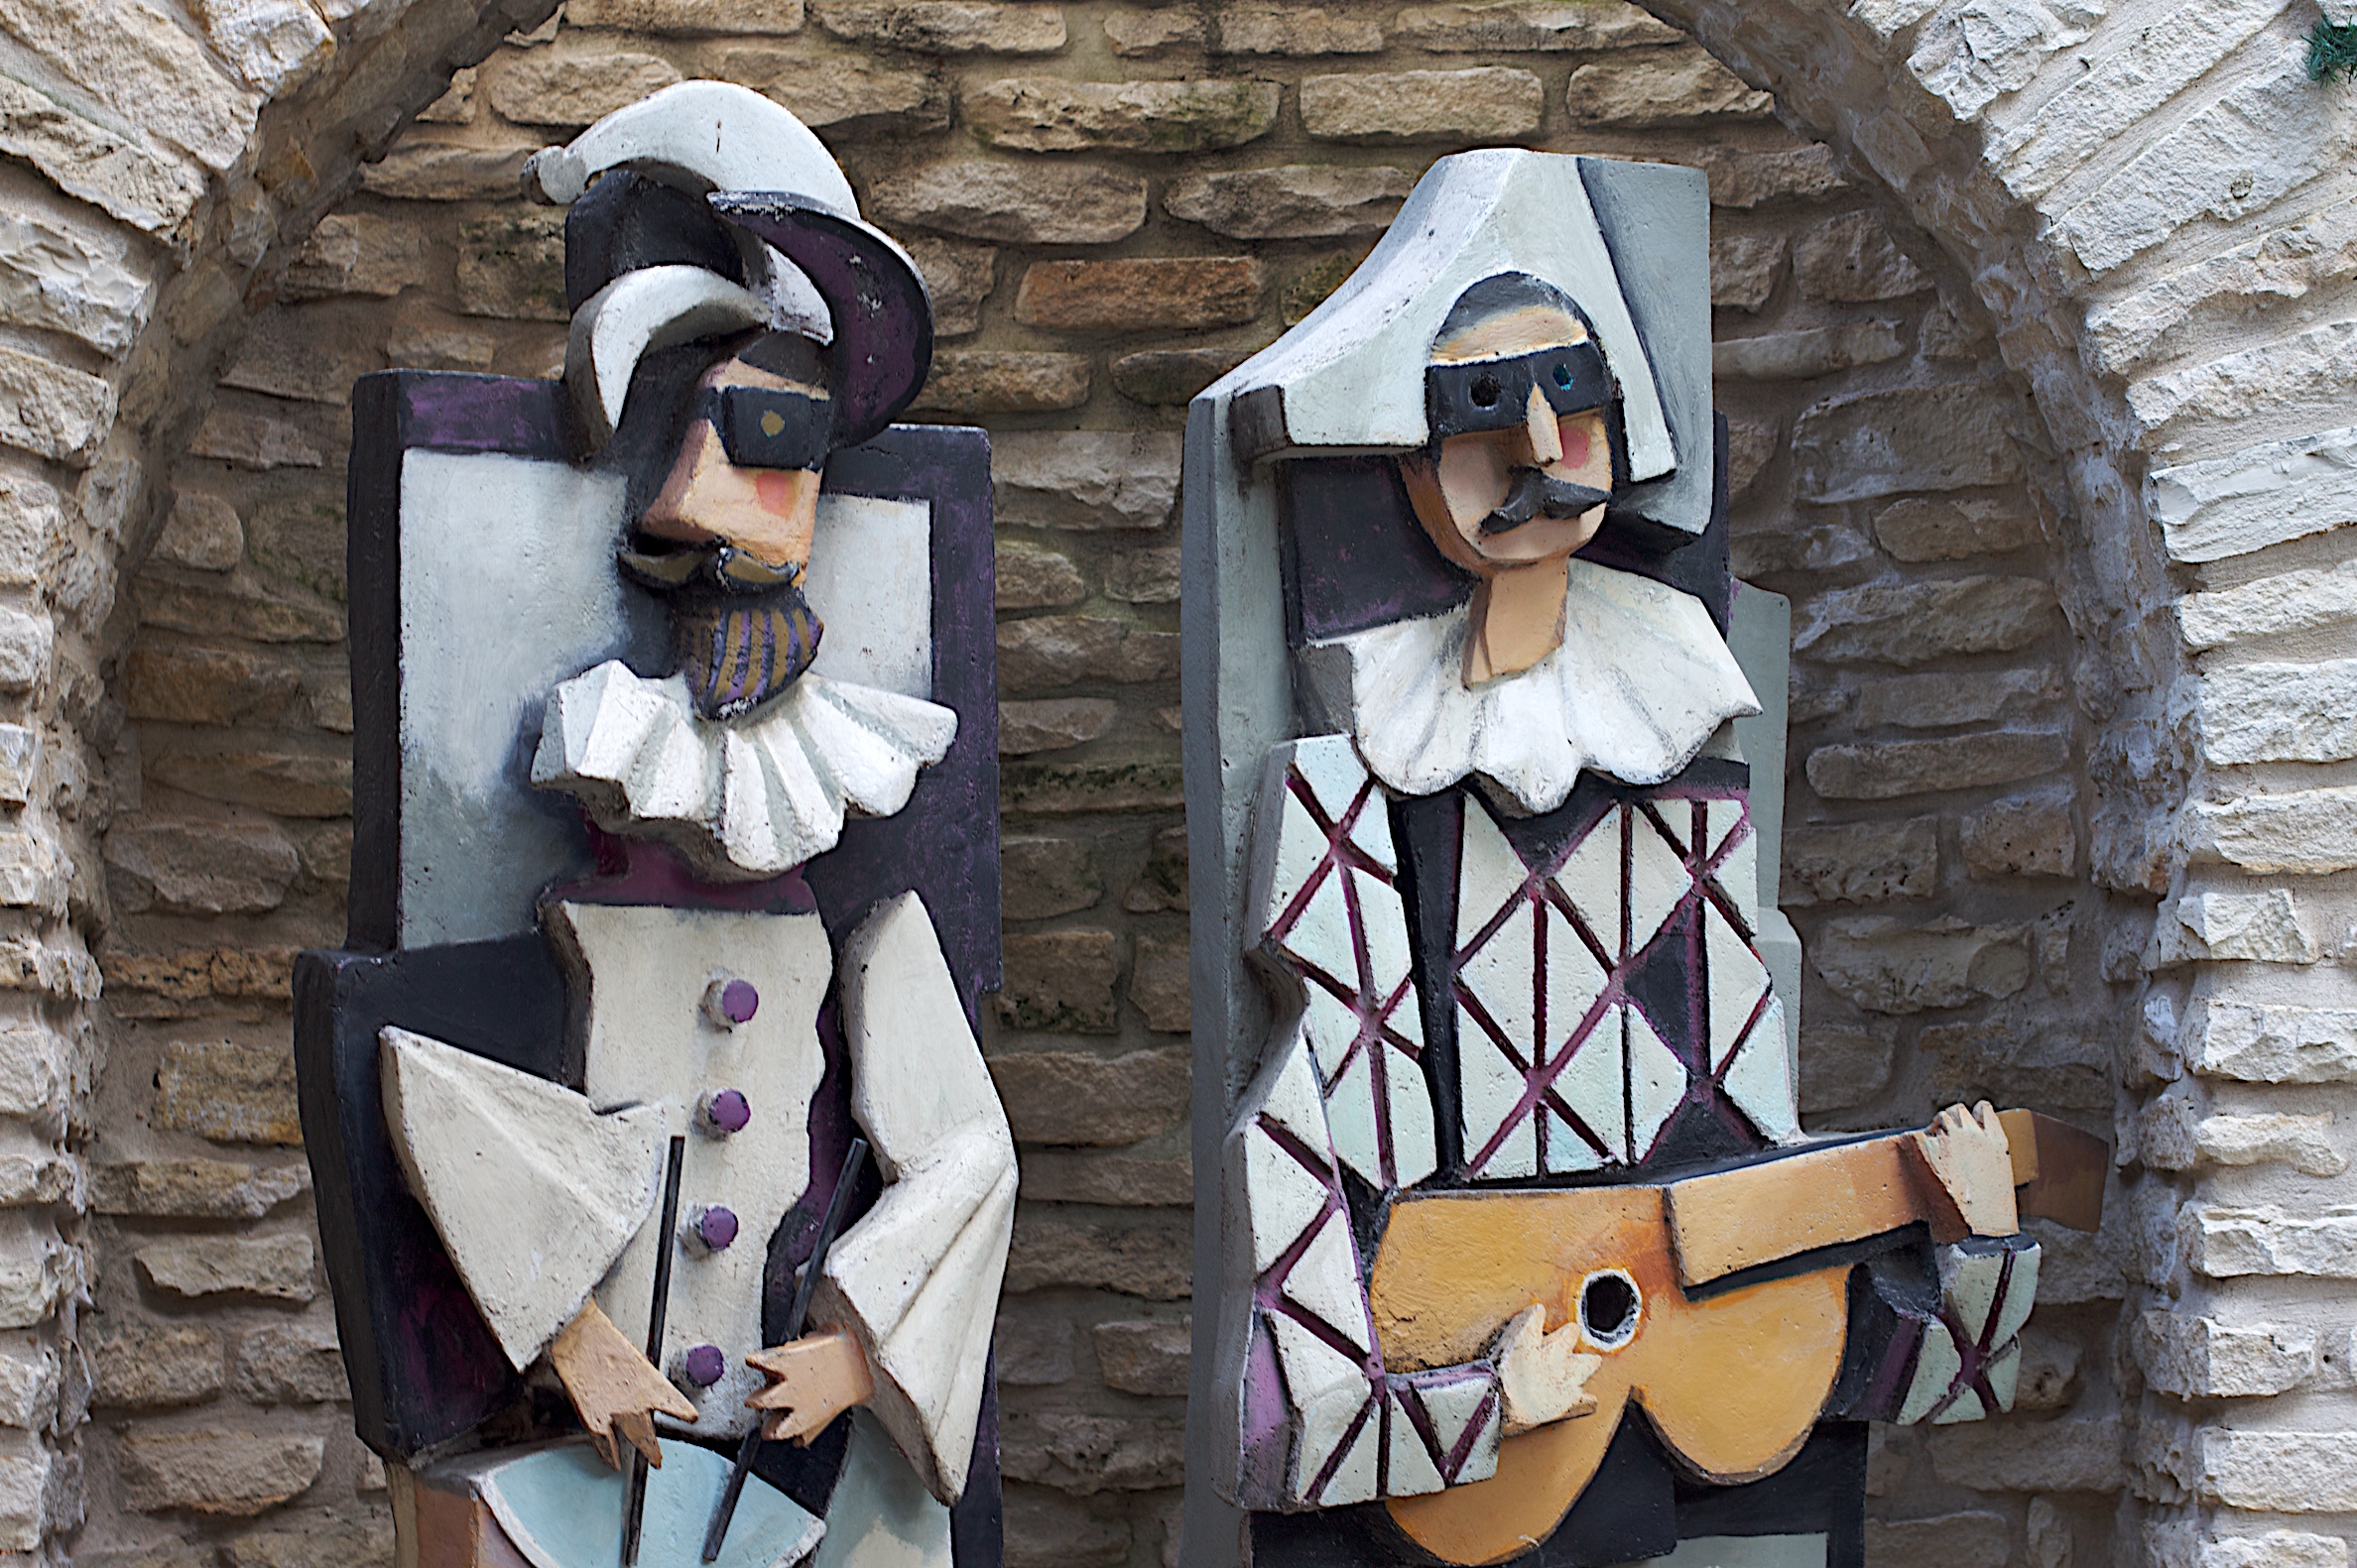
spring, clothing, art, texas, tradition, costume, anime, austin, middle ages